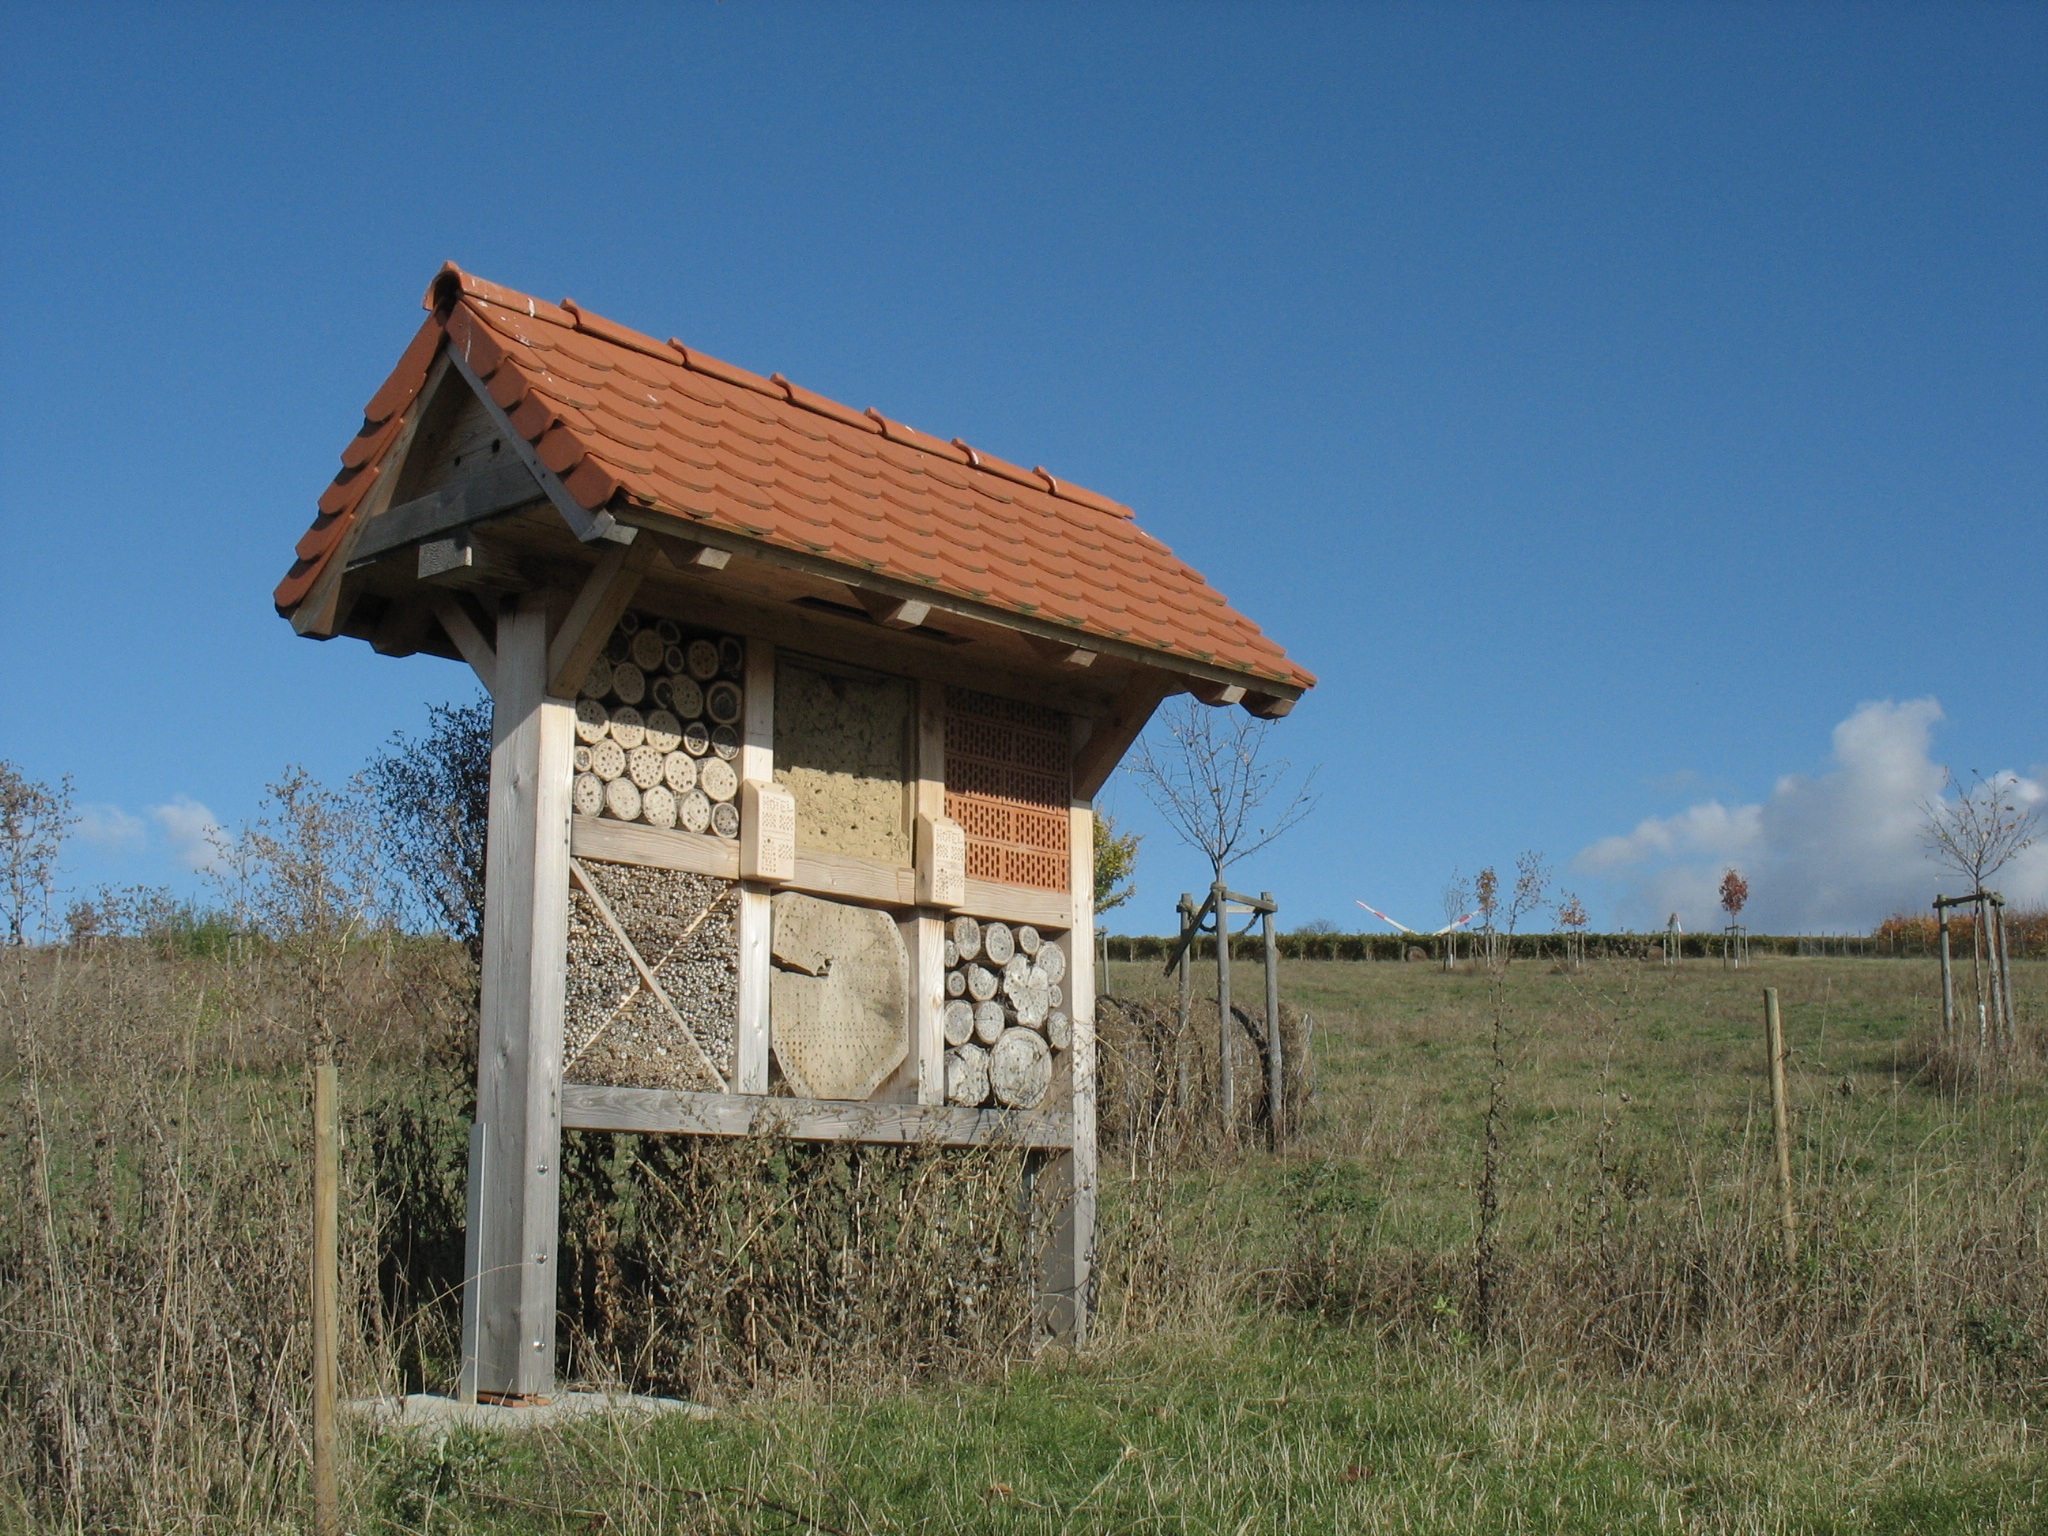
nature, animal, hut, shack, insect, ladybug, hotel, rural area, outdoor structure